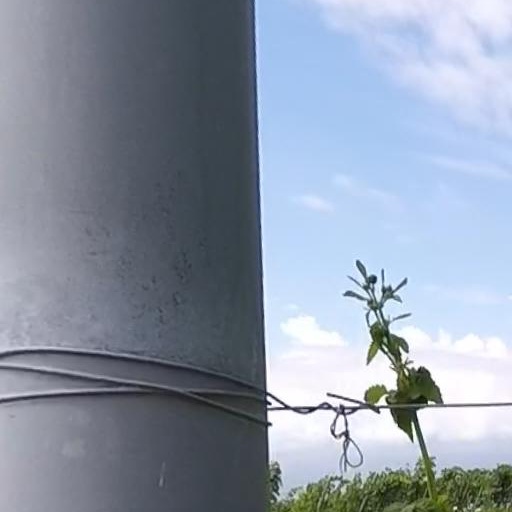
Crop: grape